Harpe brothers

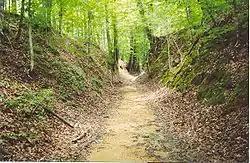
The old path of the Natchez Trace, where, between 1799 and 1803, Wiley "Little" Harpe, following the death of his brother Micajah, joined Peter Alston and the Samuel Mason Gang, committing highway robbery and murder against helpless and unsuspecting travelers, reported as crimes committed by "Mason of the Woods"

The Harpe killings continued in July 1799 as the two fled west to avoid a new posse, organized by John Leiper, which included the avenging husband and father Moses Stegall. While the pair was preparing to kill another settler named George Smith, the posse finally tracked them down on August 24, 1799. The posse called for the Harpes to surrender; they attempted to flee. Micajah Harpe was shot in the leg and back by Leiper, who soon caught up with him and pulled him from his horse, subduing the outlaw with a tomahawk in a scuffle.